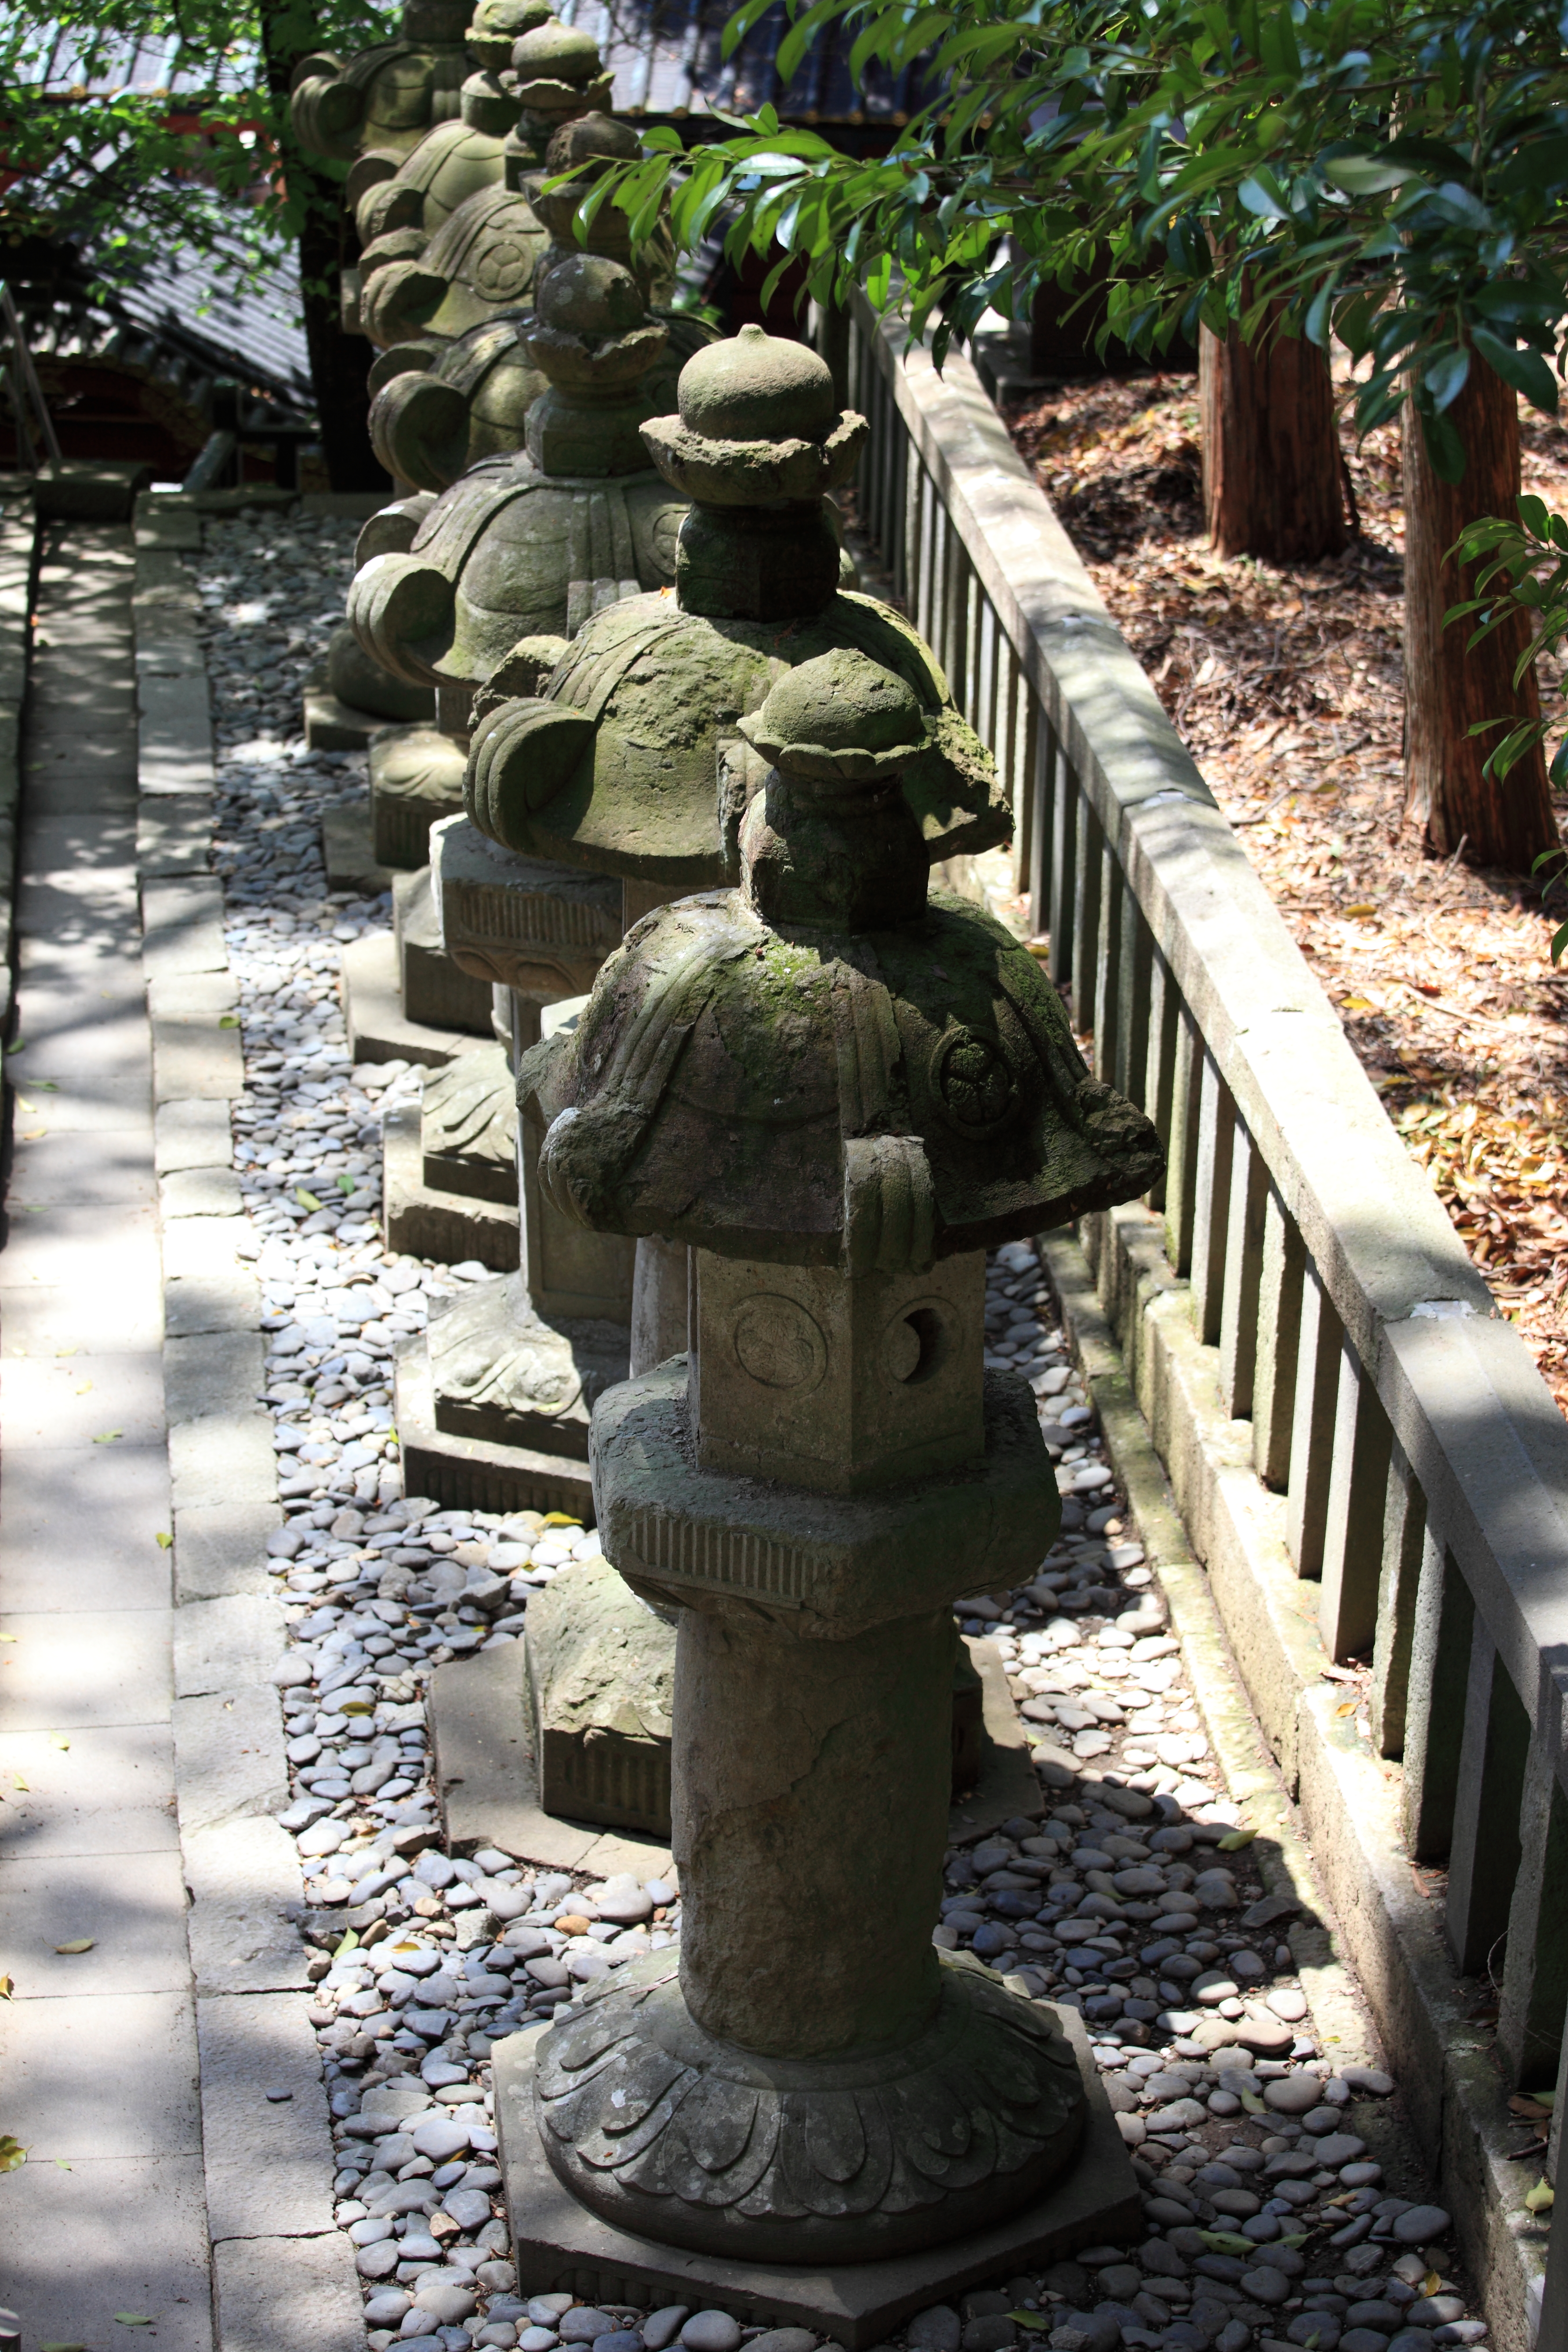
walkway, high, garden, sculpture, shrine, 5d, hires, markii, water feature, hi, res, resolution, shizuoka, kunohzantoushouguu, gardenlantern, ancient history